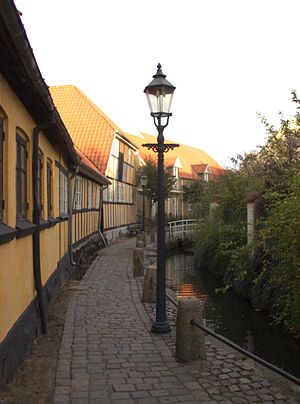
Bogense / Galleri
Bogense er en havneby ved Kattegat på det nordlige Fyn med 3.990 indbyggere, beliggende 15 km nordvest for Søndersø, 23 km vest for Otterup og 29 km øst for Middelfart. Byen er kommunesæde for Nordfyns Kommune og ligger i Region Syddanmark. Byens indbyggere kaldes bogensere eller bogenseboer.